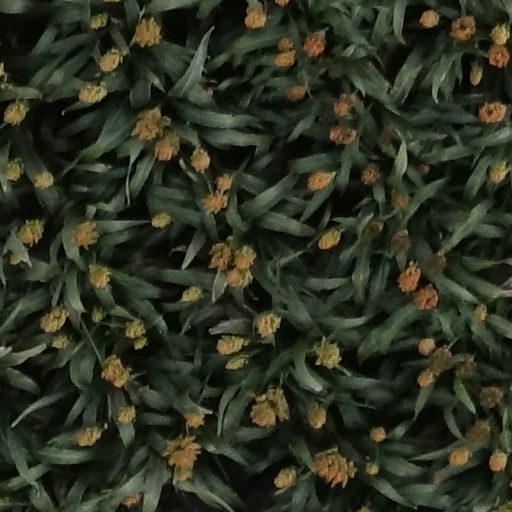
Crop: sorghum